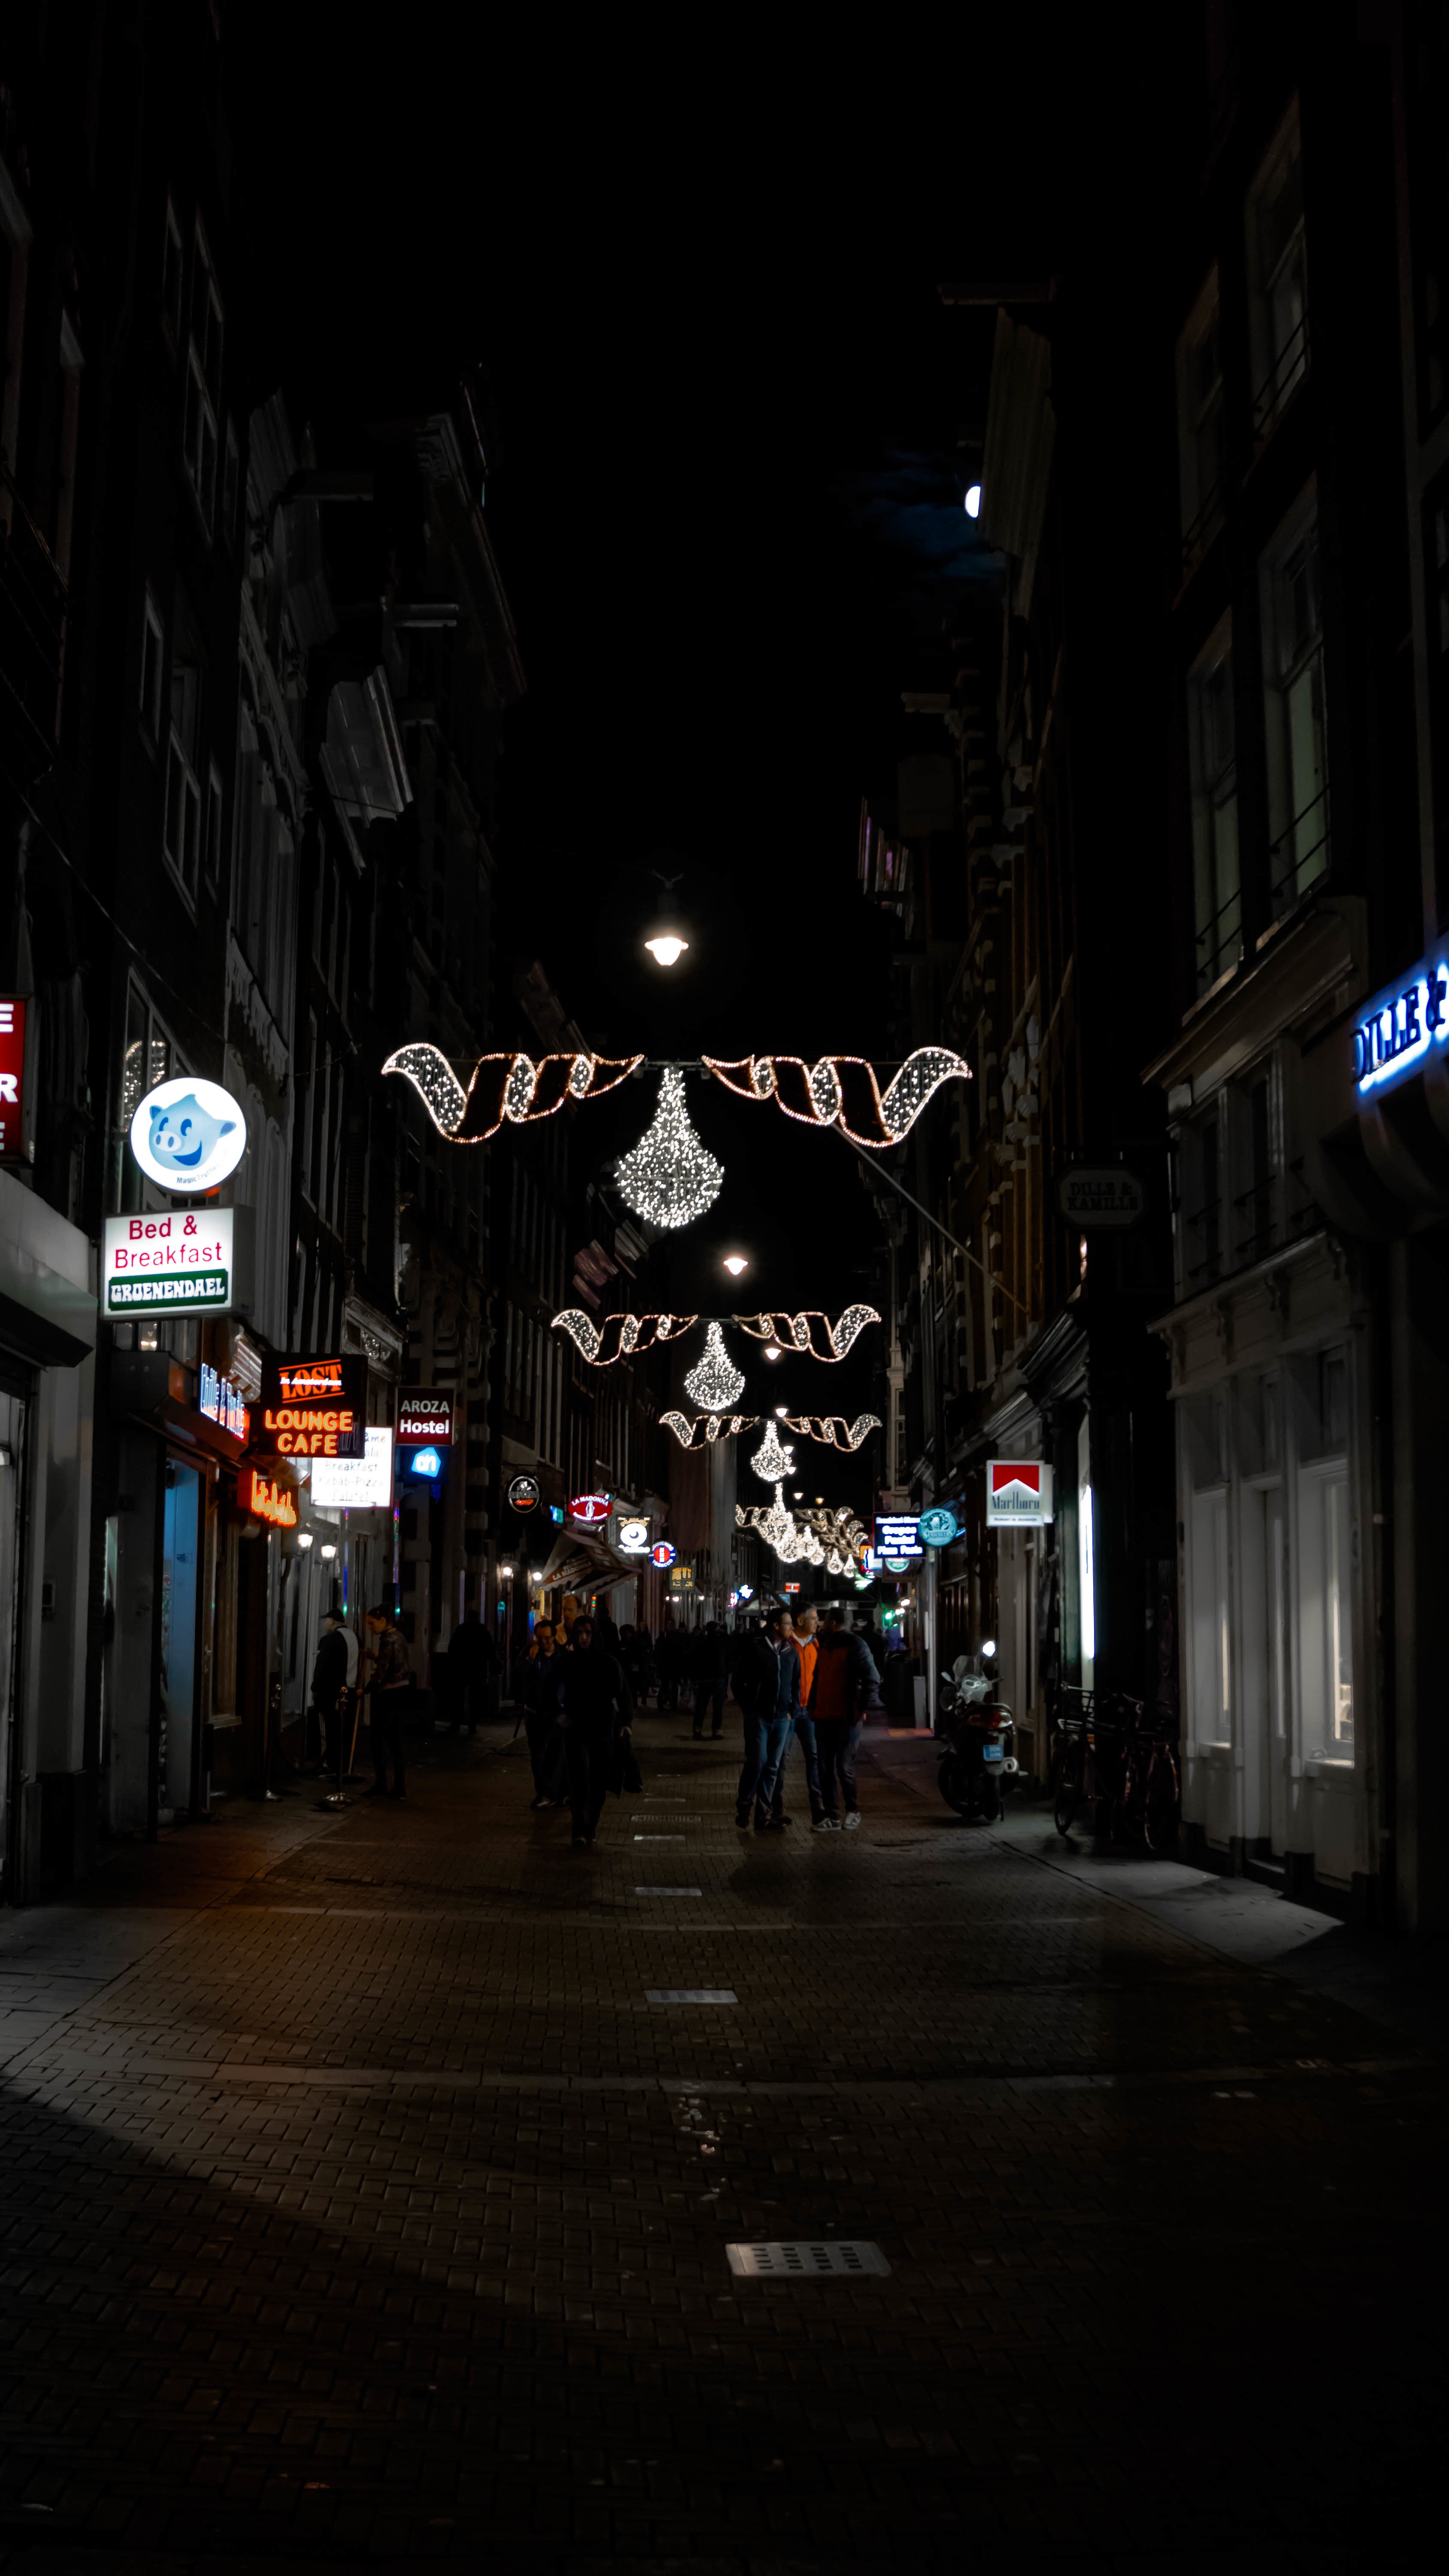
light, road, street, night, city, cityscape, downtown, evening, darkness, lighting, infrastructure, metropolis, urban area